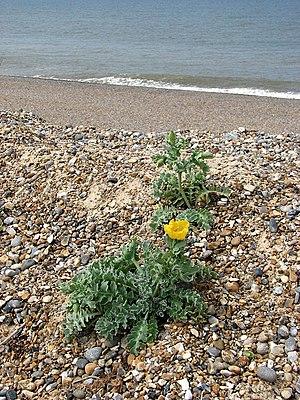
Les embruns marins sont des aérosols marins enlevés par le vent à la crête des vagues ou formés par le ressac. S'ils se forment à une température sous le point de congélation, les projections gèlent presque instantanément sur les structures où elle se déposent et forment des embruns dits givrants ou verglaçants. Ils constituent la plus grande source d'aérosols naturels dans l'atmosphère ; ils contribuent de manière significative aux effets radiatifs directs et indirects des océans. Ils contiennent une forte concentration en sels minéraux, surtout le chlorure de sodium. L'éclatement, en surface ou dans les projections d'eau, de la multitude de bulles résultant du brassage de l'eau par le vent et les courants et du ressac sur les rochers ou objets divers est à l'origine de la formation d'aérosols qui « jouent un rôle essentiel dans de nombreux processus dynamiques et thermodynamiques dans la couche de surface atmosphérique marine. Ils affectent notamment la propagation électro-optique et influencent aussi de nombreux processus météorologiques ».